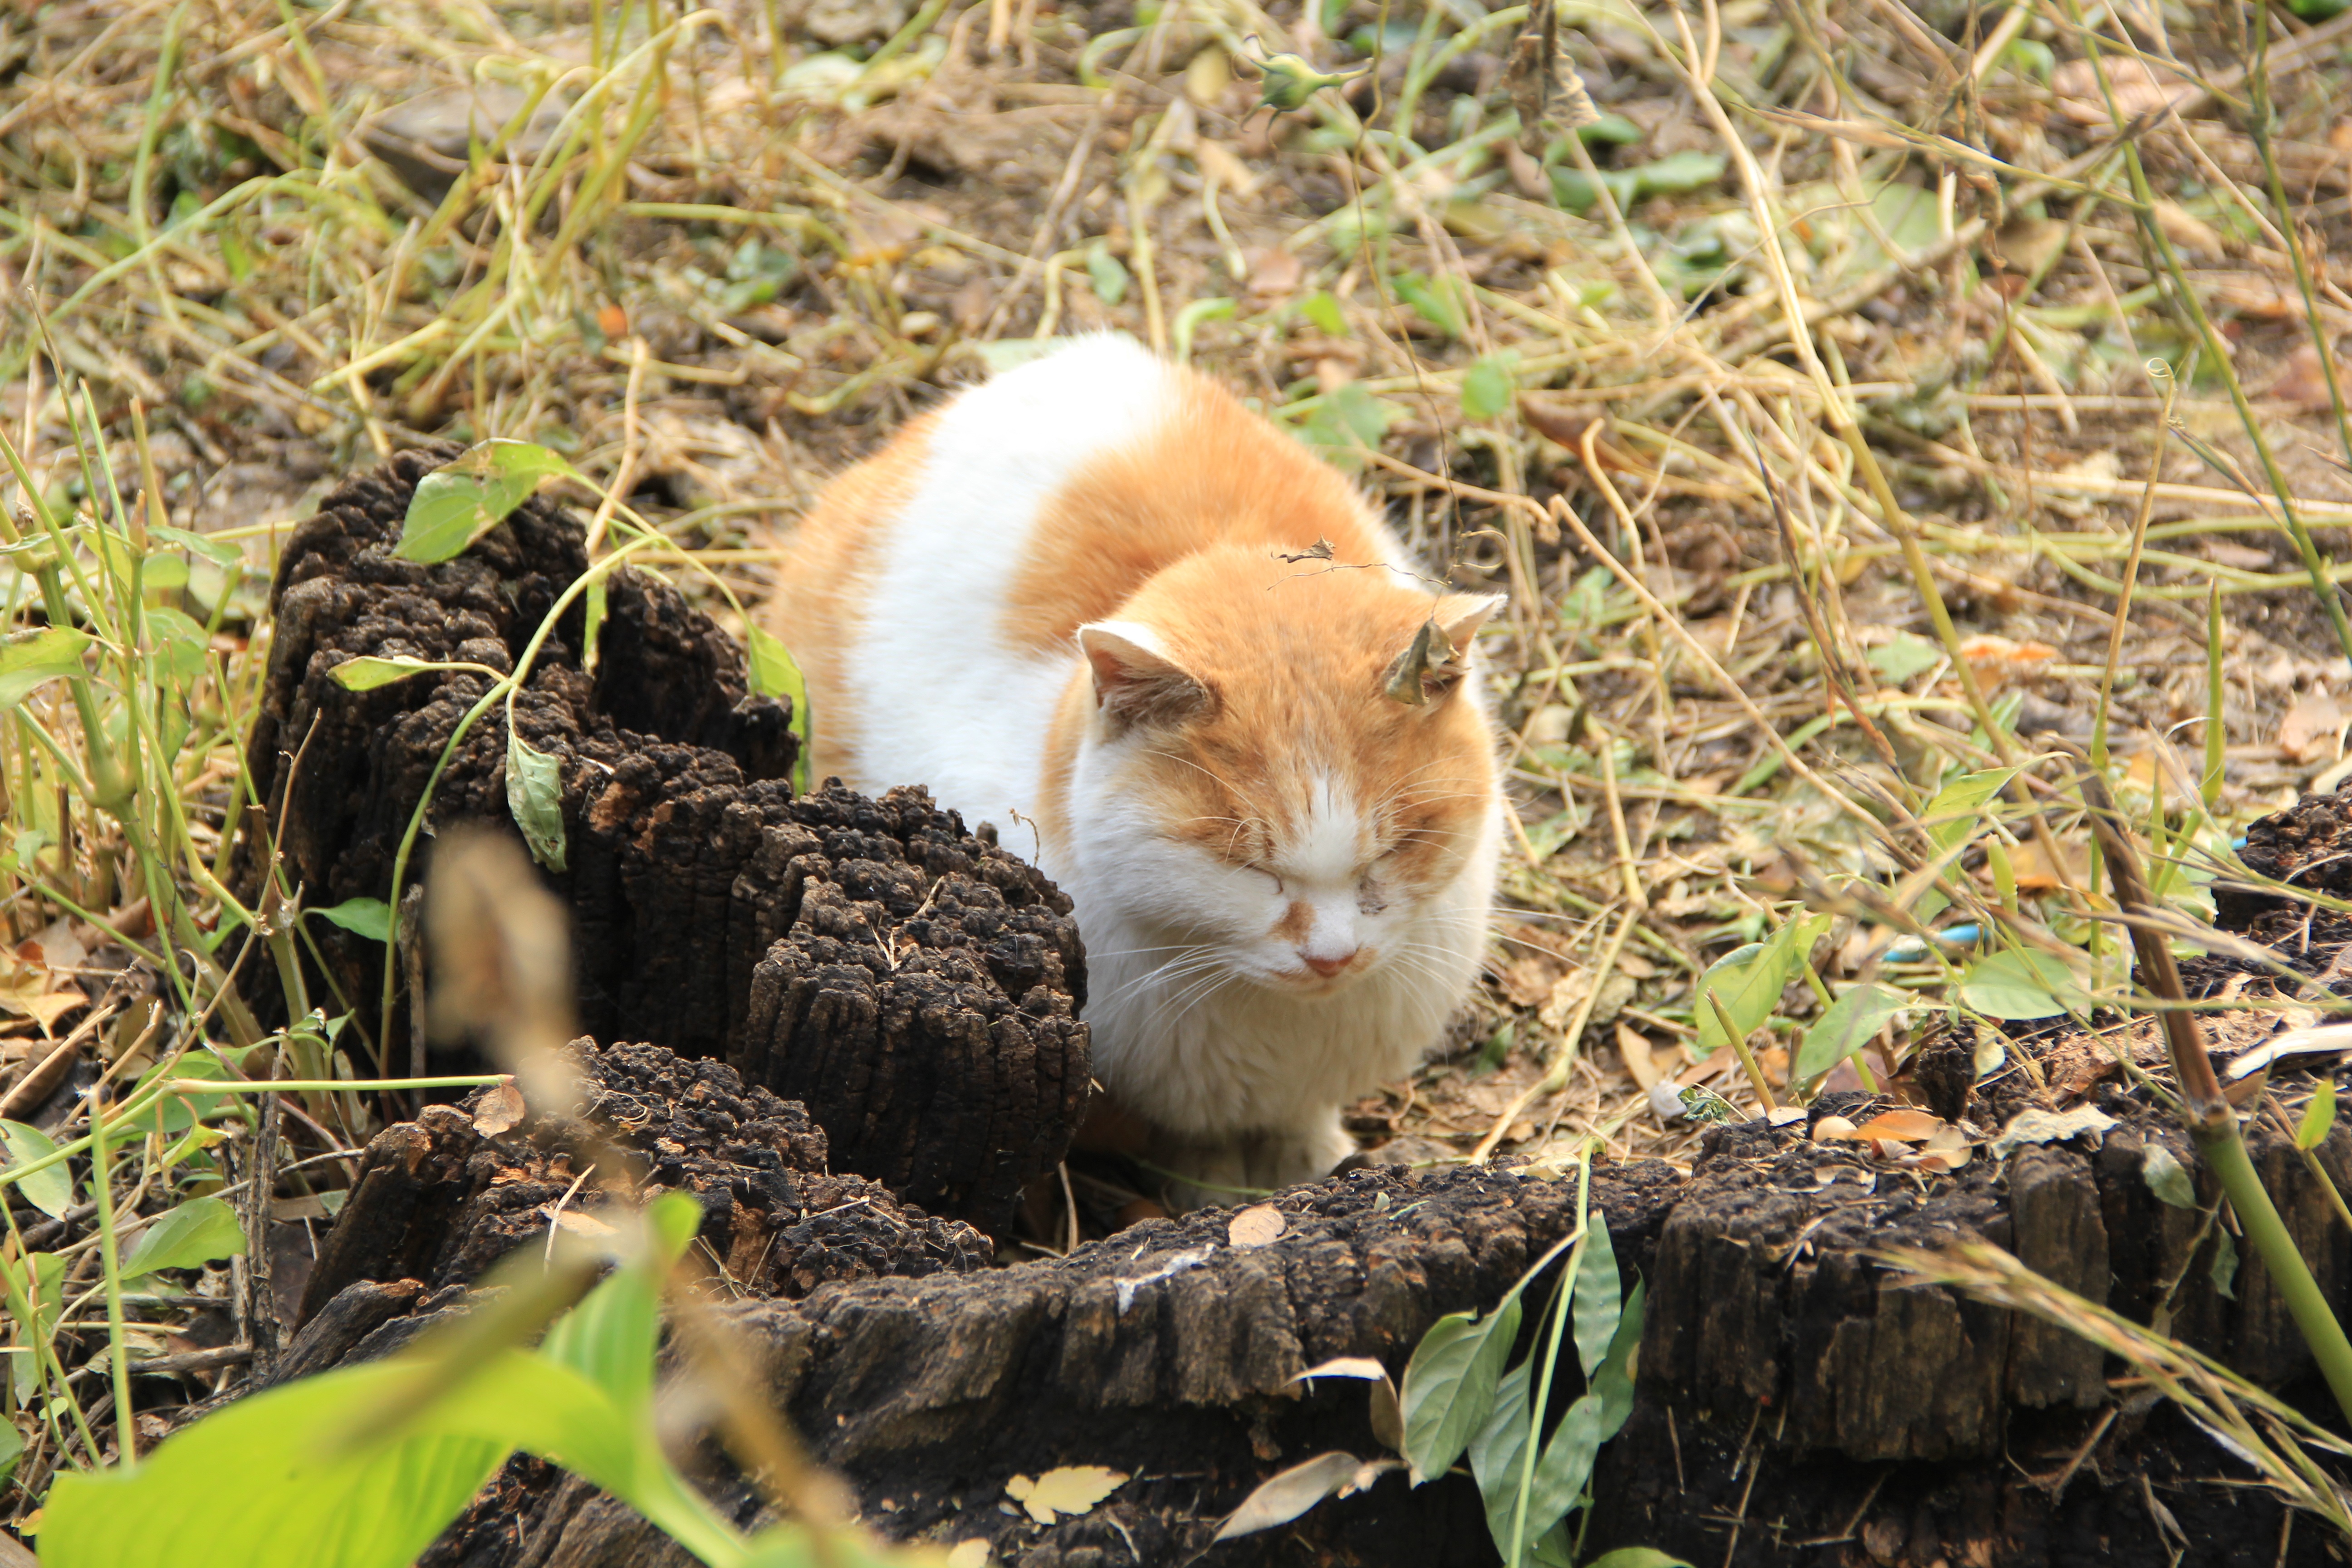
grass, flower, wildlife, cat, mammal, fauna, sleep, vertebrate, the yard